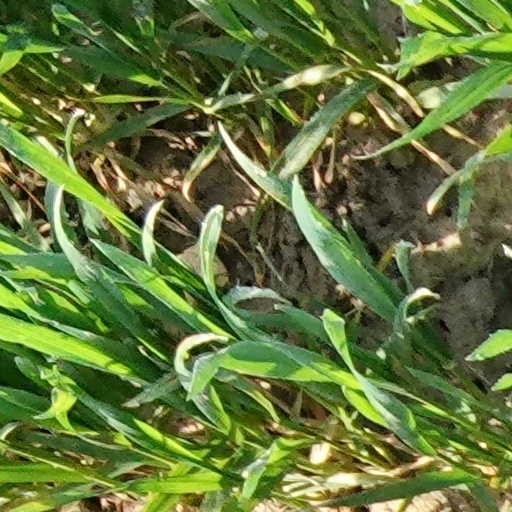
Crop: wheat